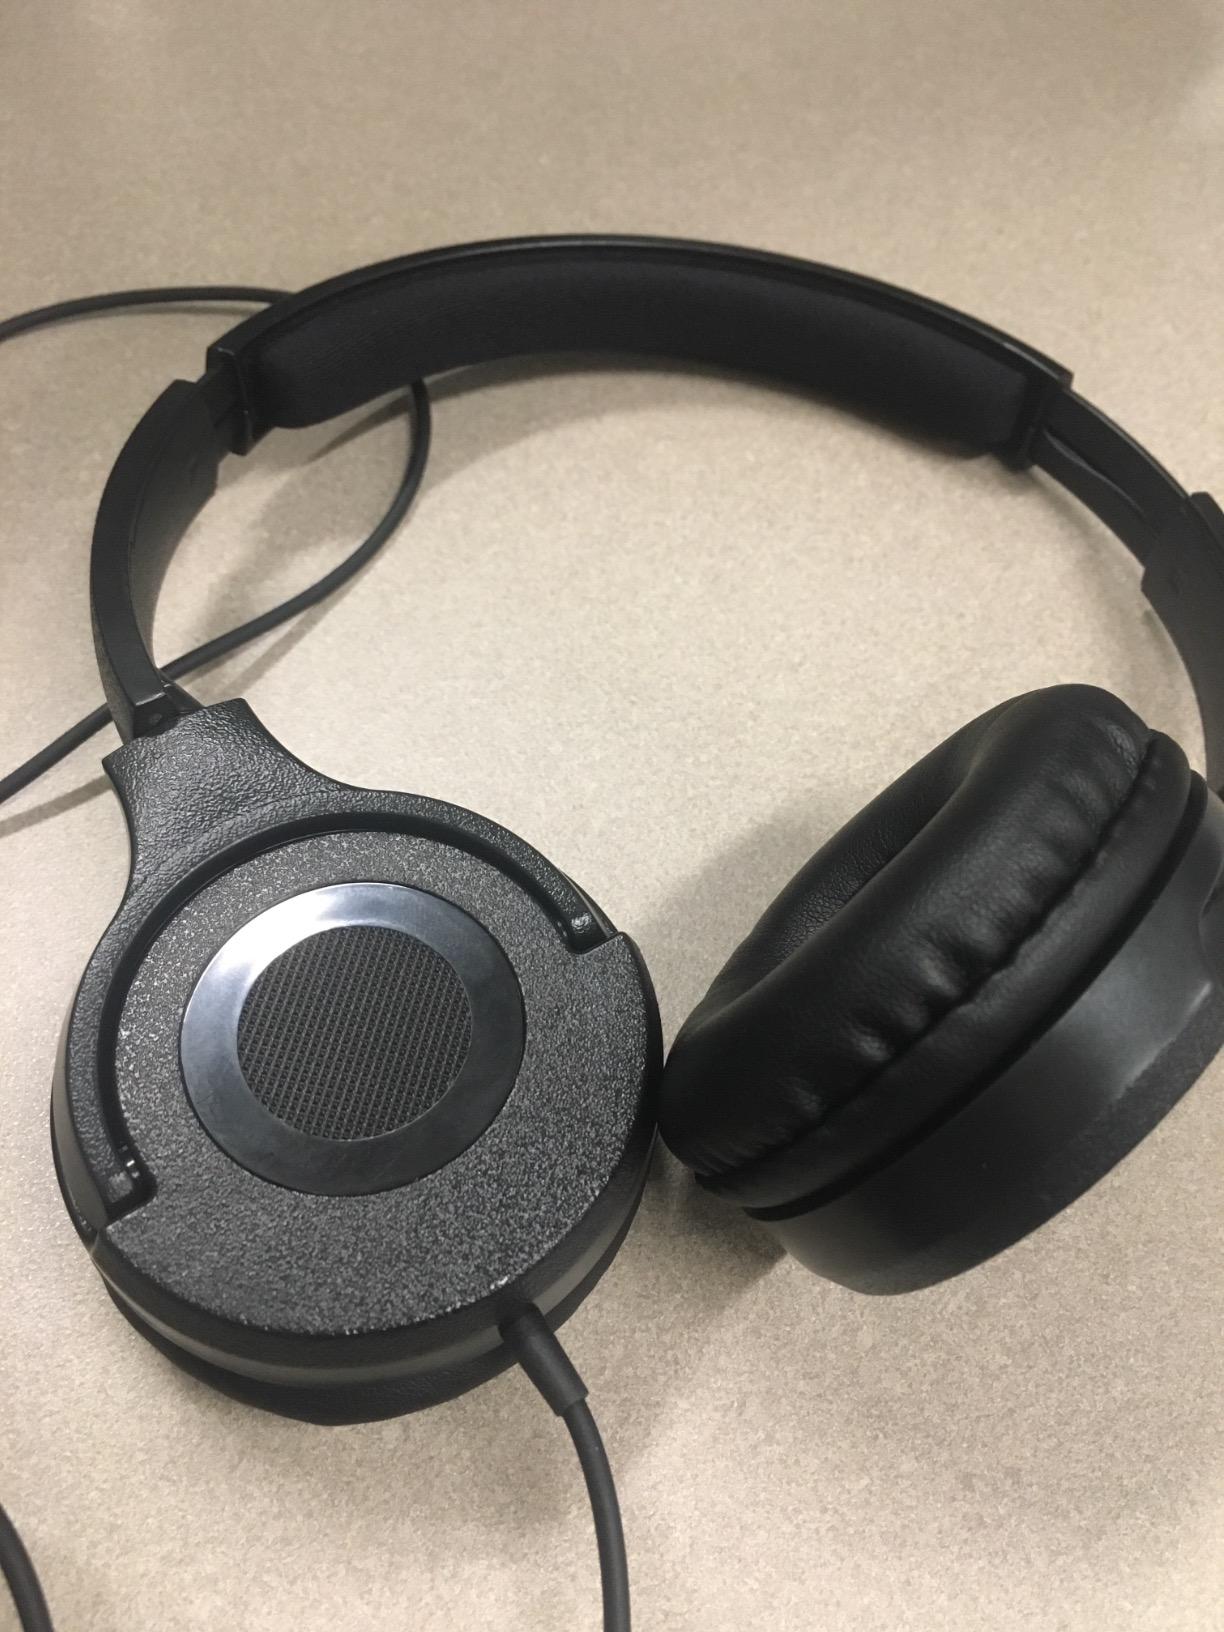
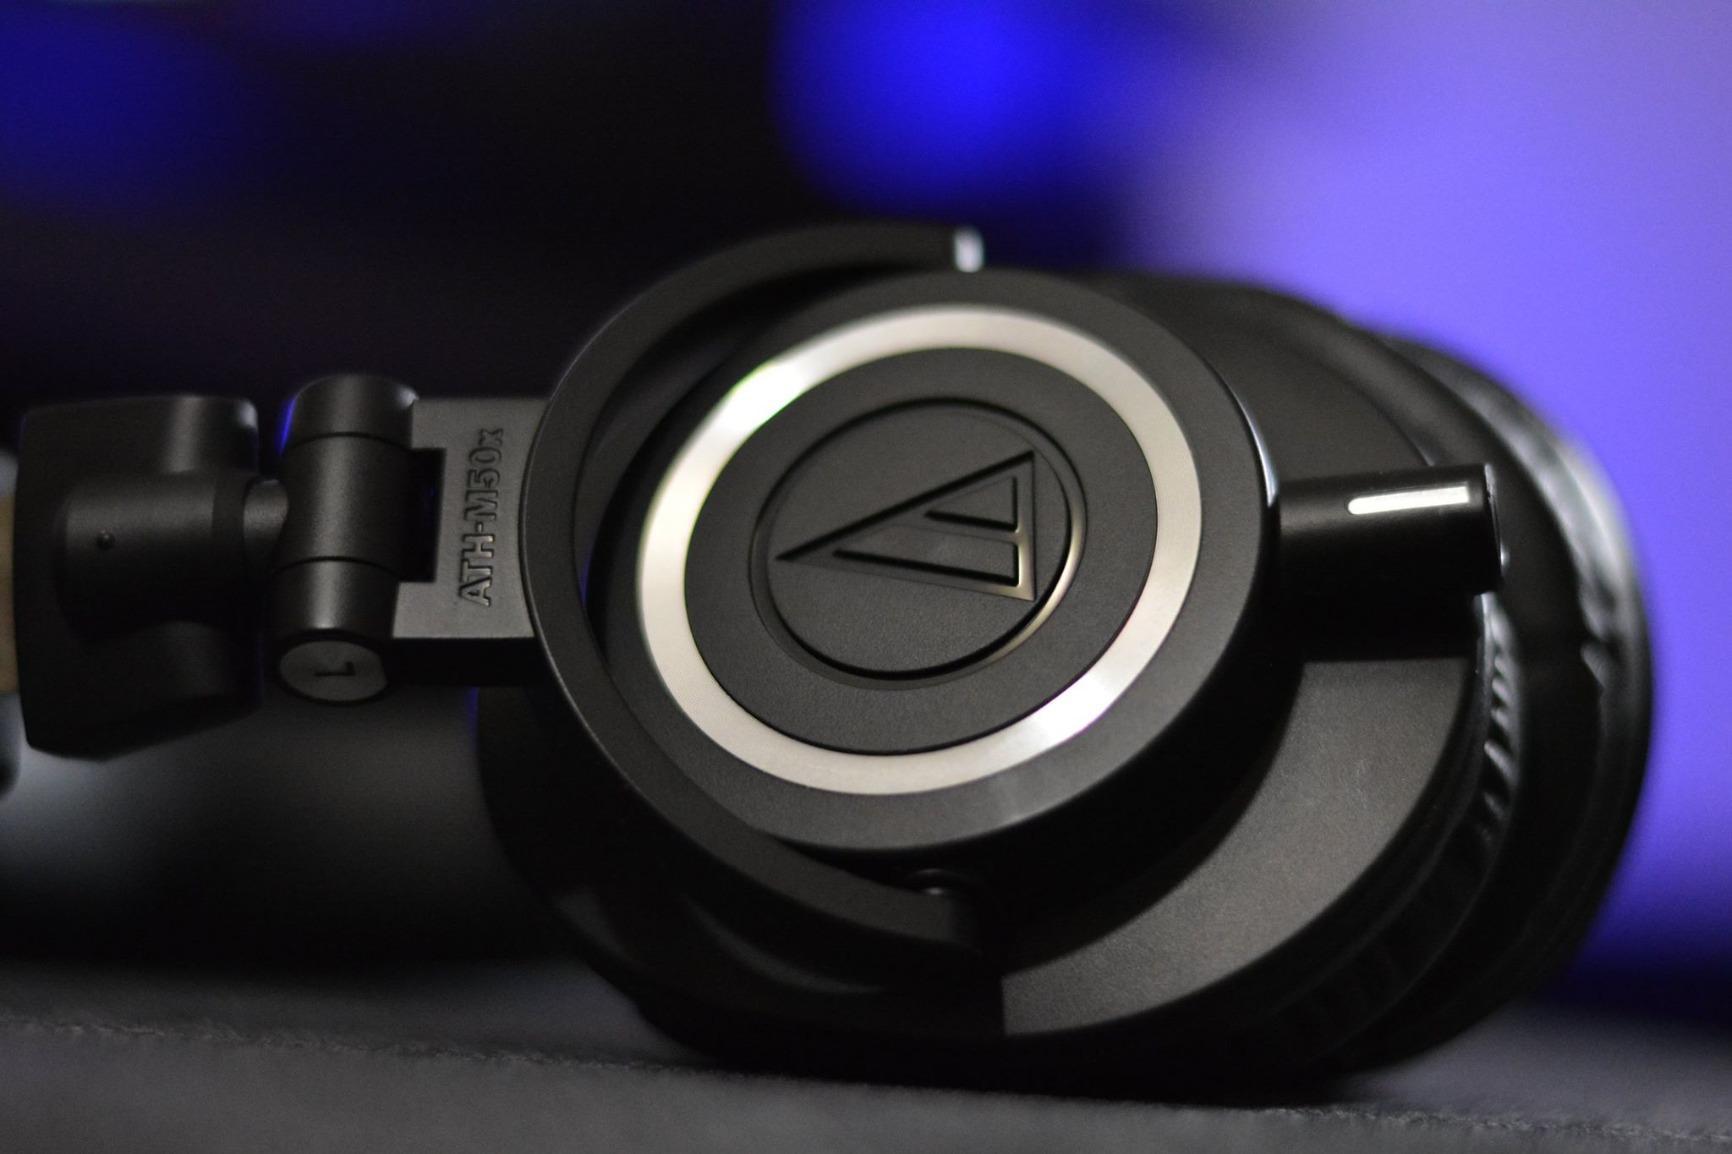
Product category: headphones
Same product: no